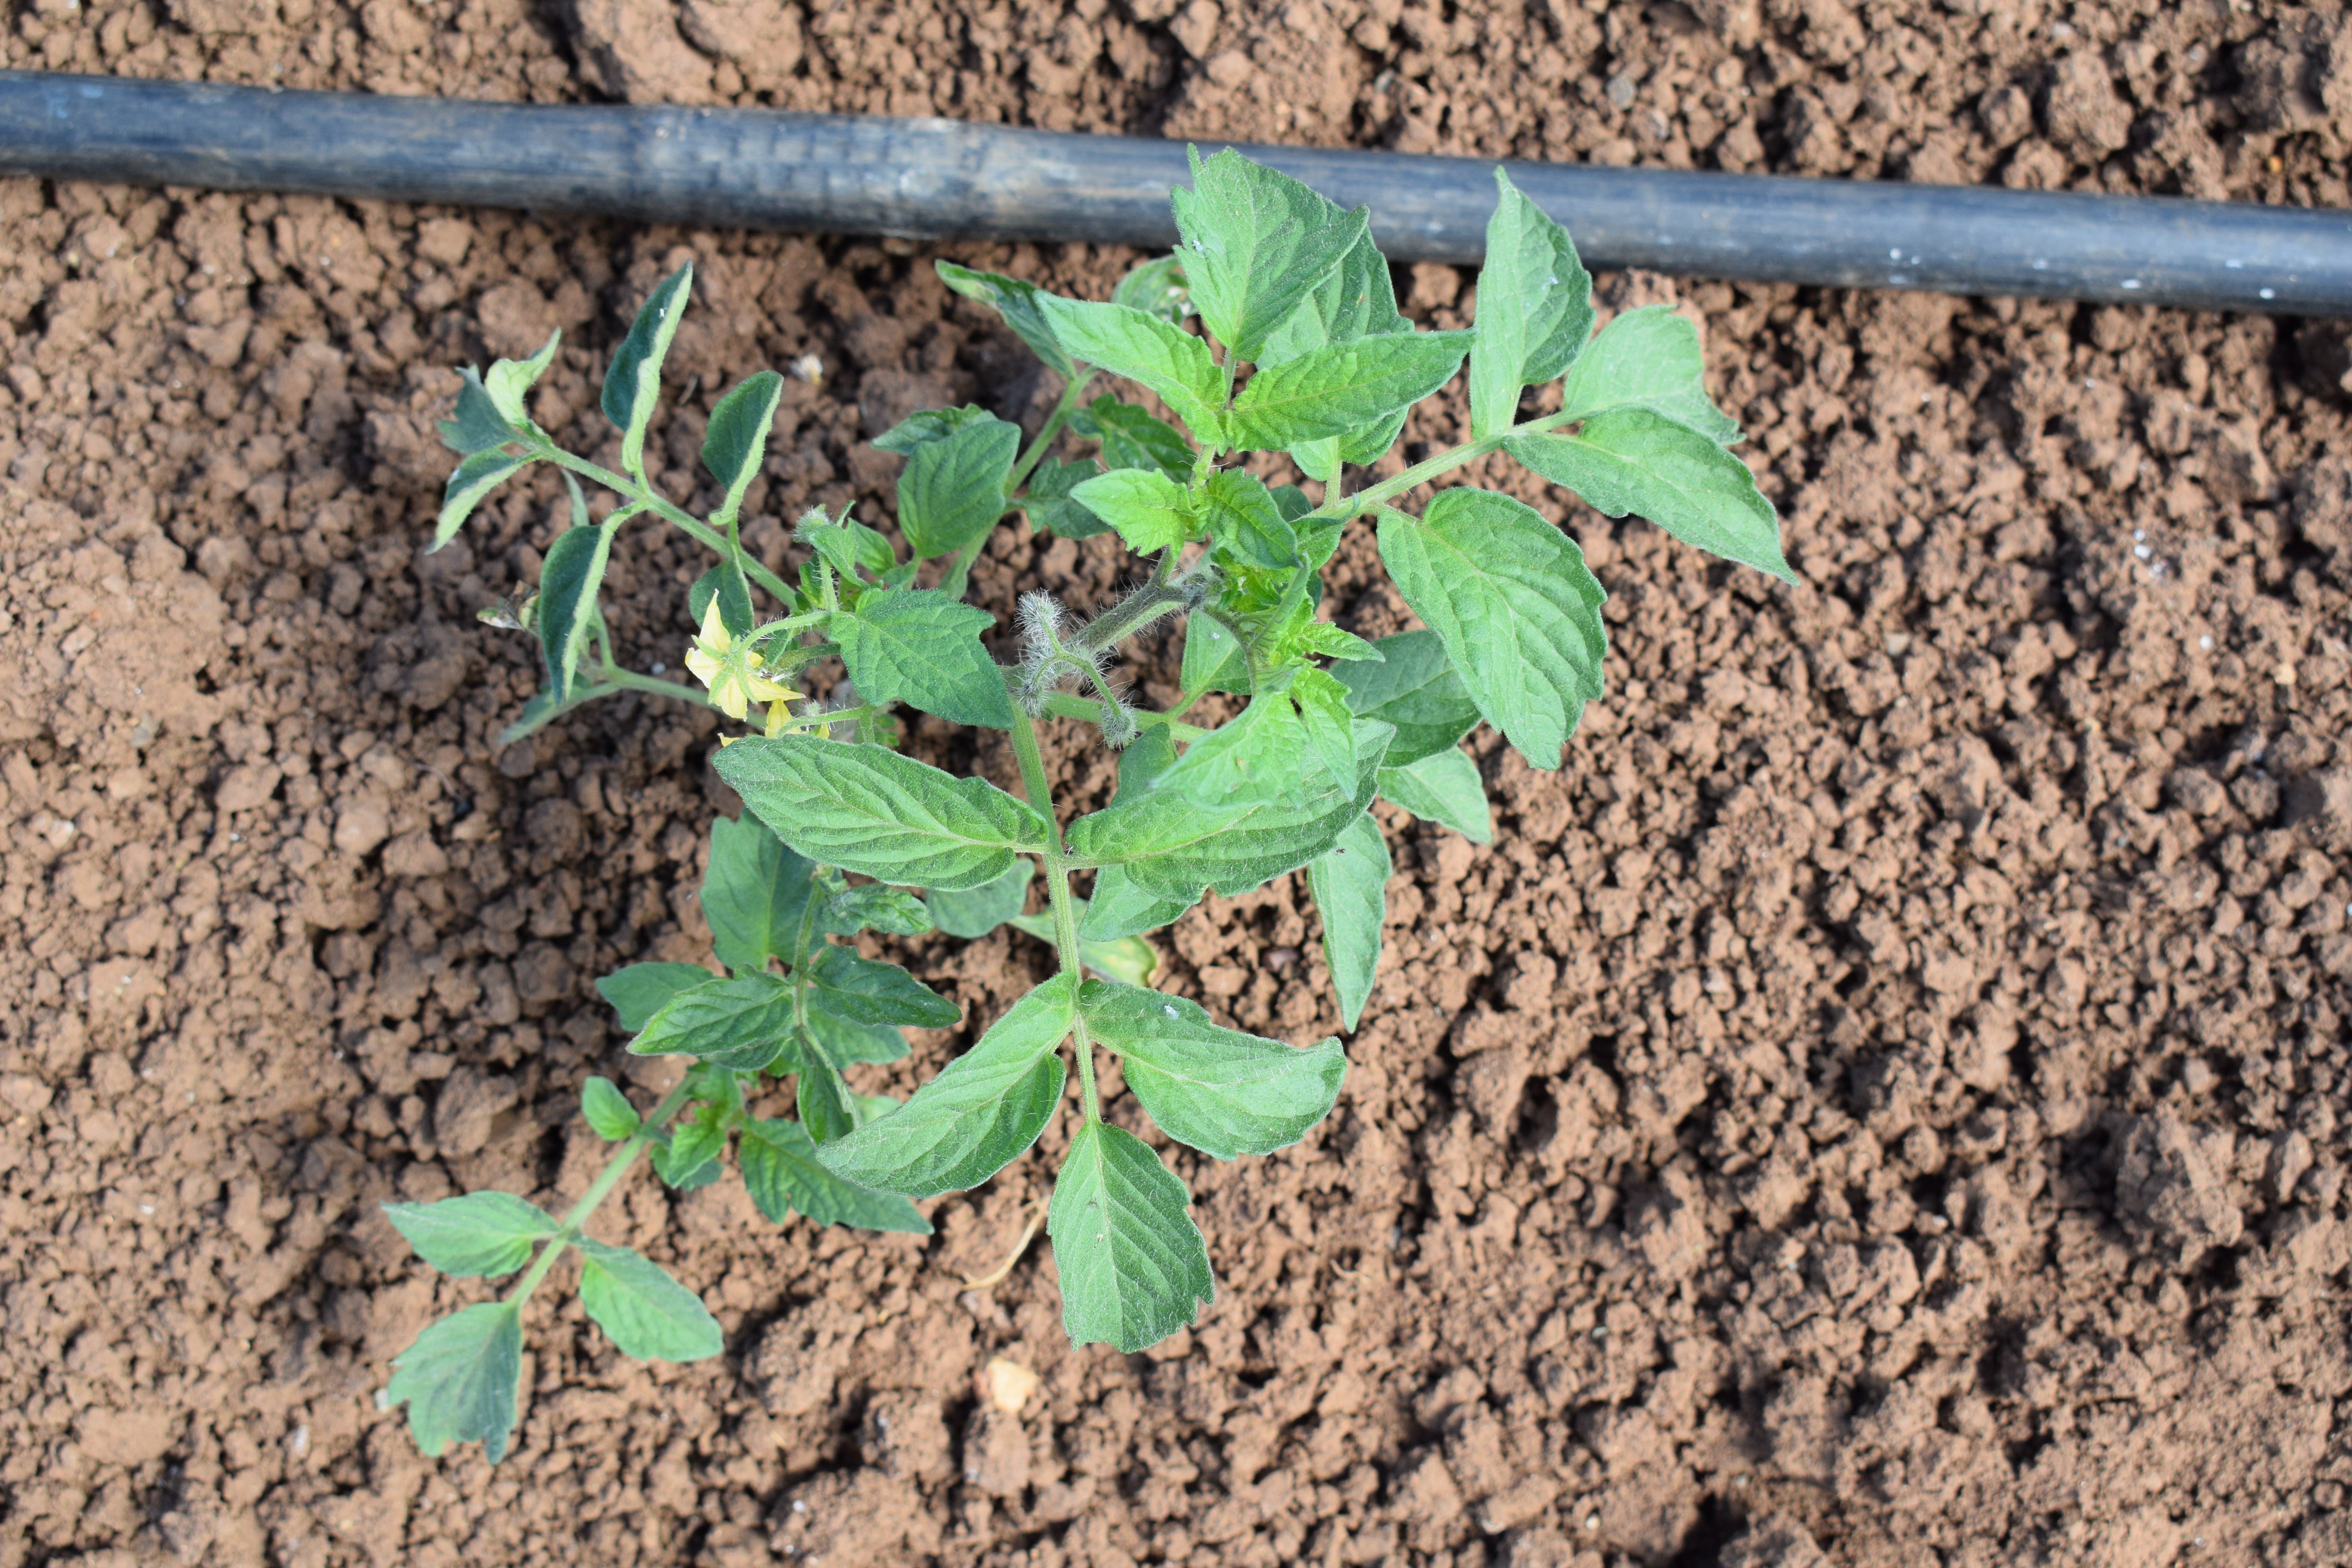
Label: tomato